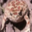
Label: frog